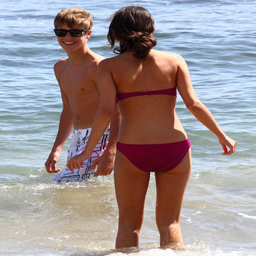
pop artist and person get close the beach